Honda N-Box

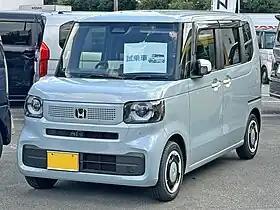

The (corporately styled as N-BOX) is a kei car produced by Honda for the Japanese market. Together with the N-WGN, N-One and N-Van, it is part of the renewed N lineup of kei class city cars from Honda. The "N" prefix was previously used for the late 1960s and 1970s N360; originally it stood for "norimono" which loosely translates to "vehicle". For the new N lineup, the "N" represented New, Next, Nippon, and Norimono.